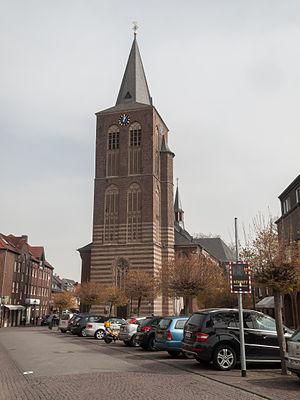
Korschenbroich est une commune de Rhénanie-du-Nord-Westphalie, située dans l'arrondissement de Rhin Neuss, dans le district de Düsseldorf, dans le Landschaftsverband de Rhénanie.